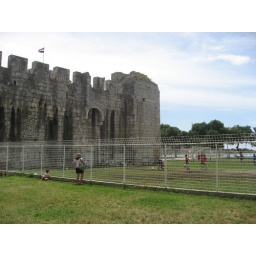
These kids play soccer on a field that is bounded on one side by a castle that's over 500 years old.